August Belmont

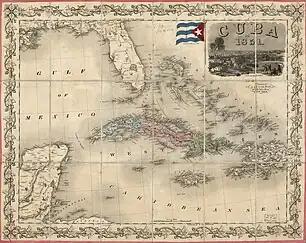

En route to The Hague, Belmont visited Buchanan and Lionel de Rothschild in London and "several gentlemen of influence" in Madrid. He reported to Washington that Spain was unstable and desperate for financial relief, but also proposed rebellion in Cuba as an alternative to a direct sale, if blocked by "Castilian pride." In October 1853, Belmont requested from Marcy a "secret fund of $40,000 to $50,000" to bribe Spanish officials to support Cuban independence, and he opened backchannel negotiations with the Spanish Minister to The Netherlands, a personal friend who favored the sale. However, Spain–United States relations soured quickly, driven by the bellicosity of Pierre Soulé, the United States Minister to Spain, and the Spanish Revolution of 1854, which installed a government less disposed to sell Cuba. Under sustained pressure from Belmont and other expansionists, President Pierce proposed that Buchanan, Soulé, and John Y. Mason (the three leading American diplomats in Europe) deliver a report on the Belmont plan. Though Slidell proposed that Belmont participate "on account of the Rothschild influence at Madrid and Paris," he was not present at their meeting in Ostend, Belgium on October 9, 1854. Their report to Secretary Marcy, which favored an invasion of Cuba in the even that Spain refused to sell the island, became known as the Ostend Manifesto. The Manifesto was swiftly doomed by its leak to the "New York Herald" and the victory of Pierce's opponents in the 1854 elections.